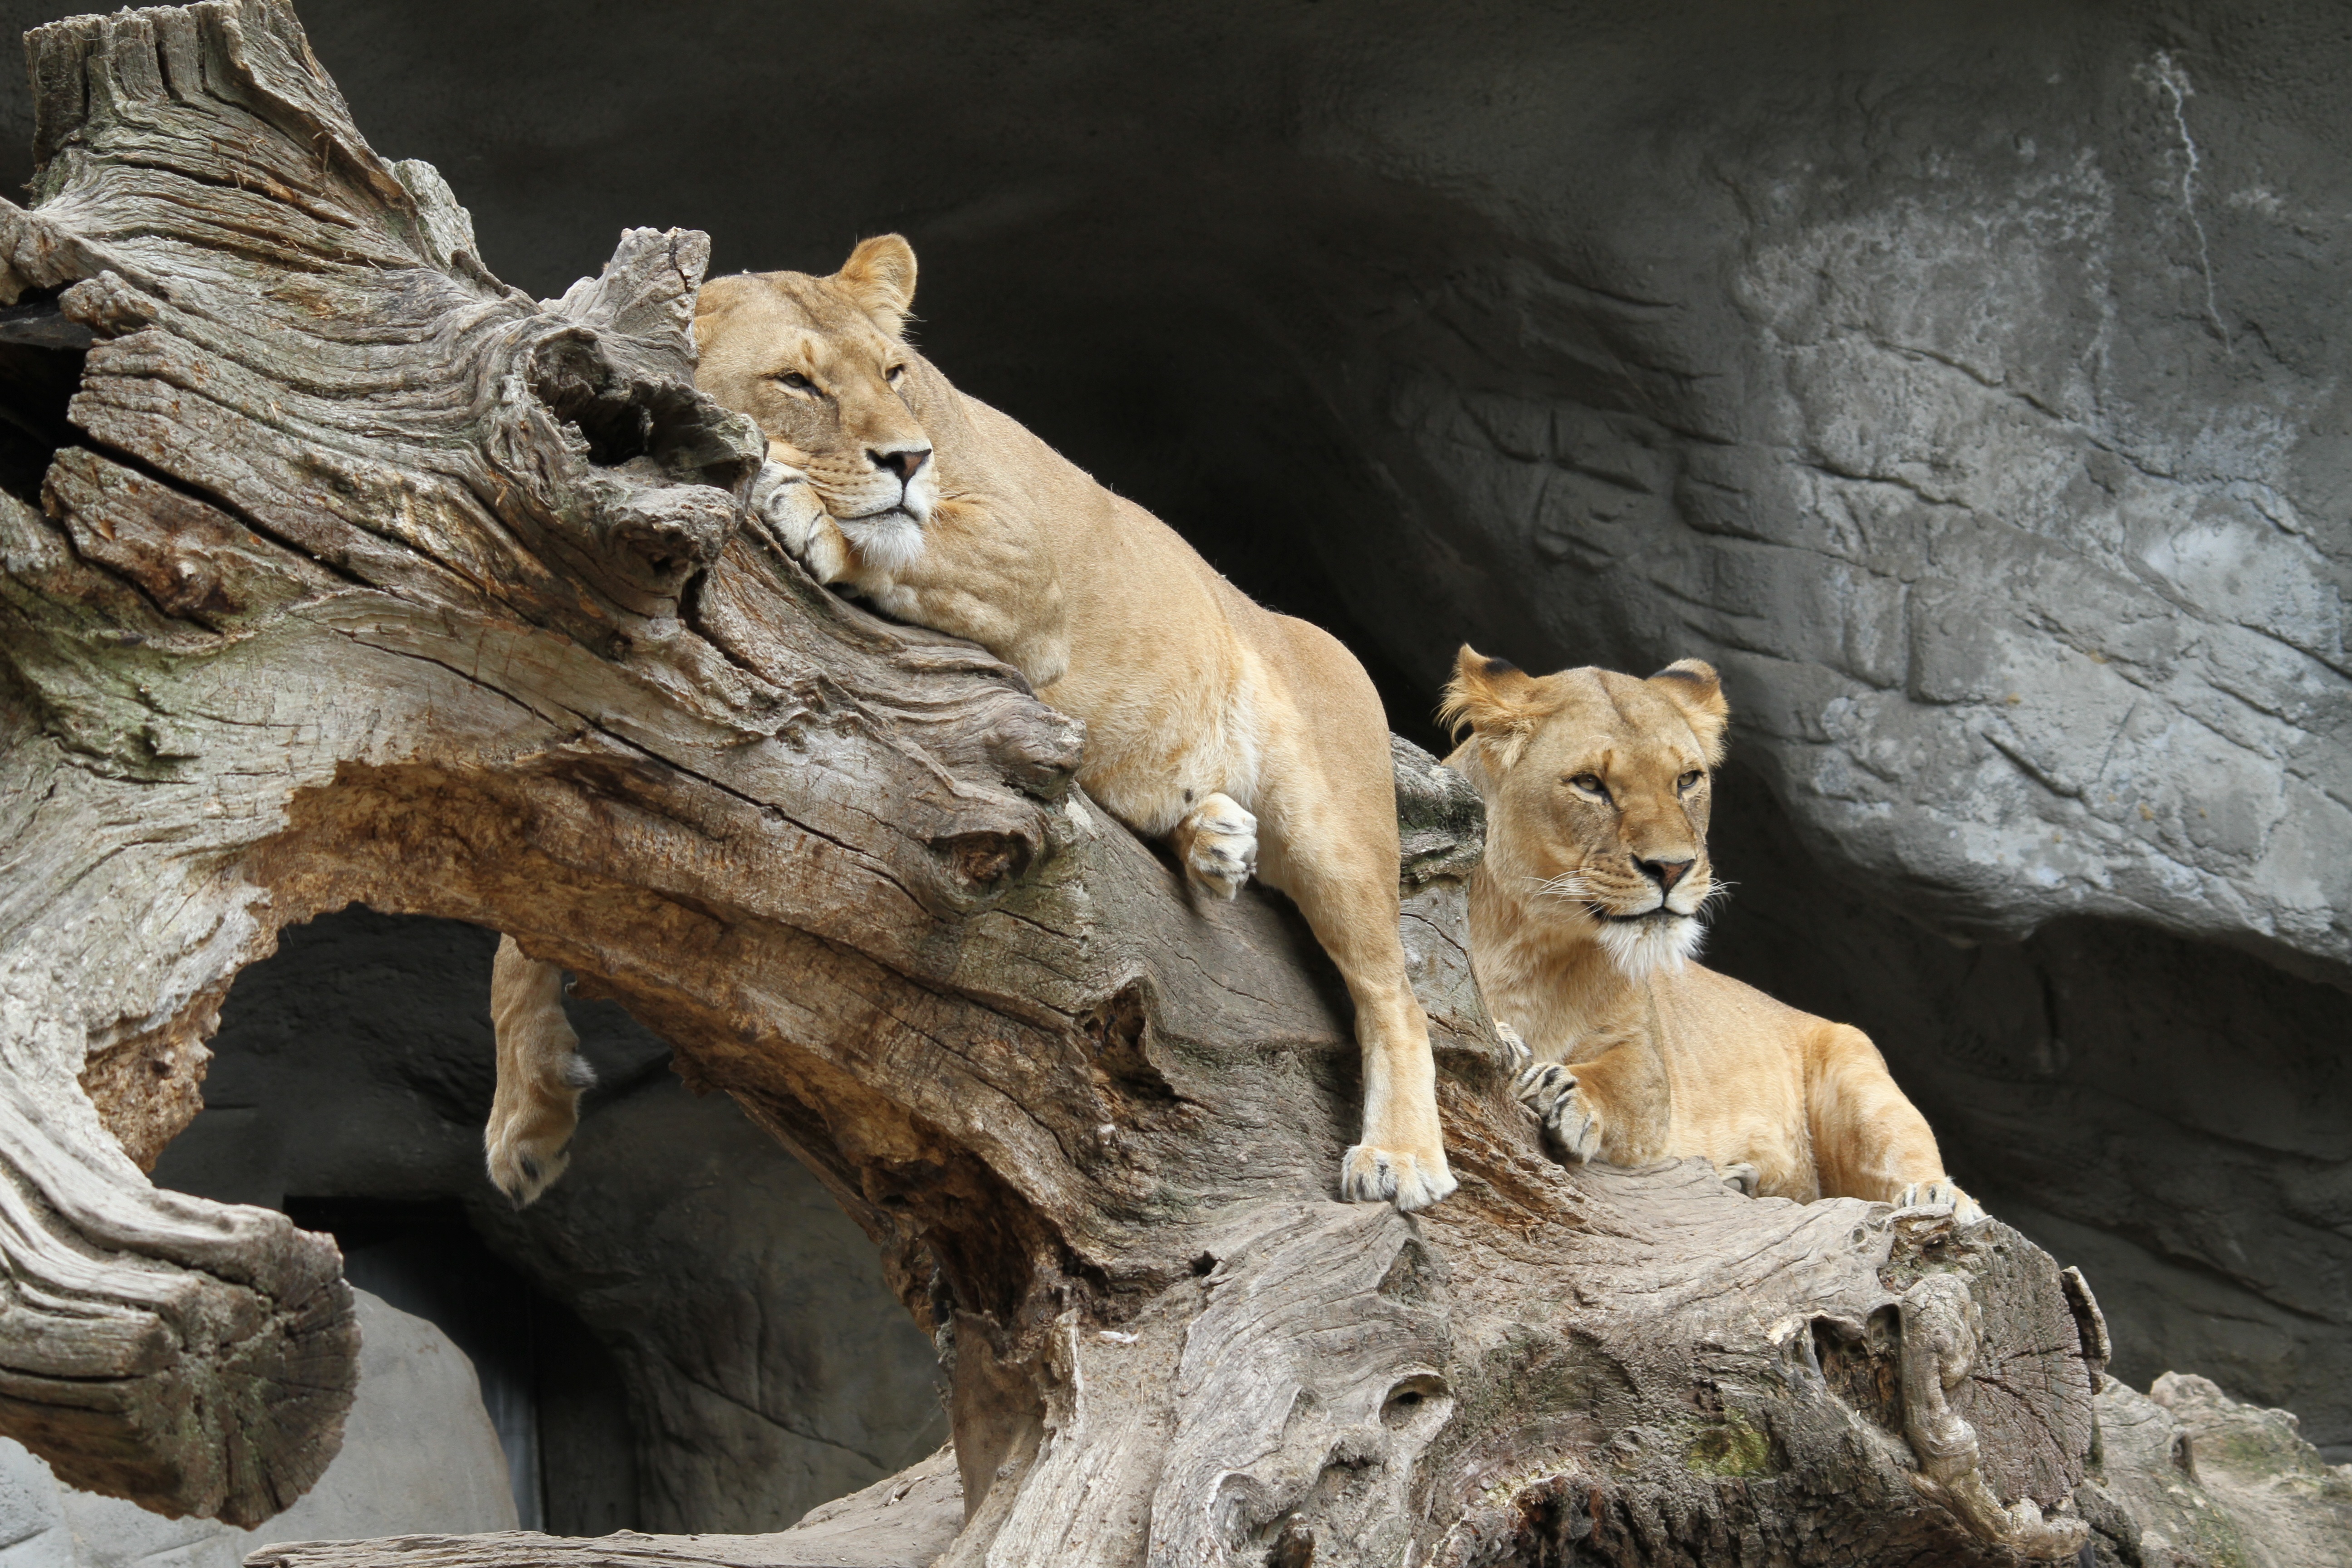
recreation, wildlife, zoo, africa, mammal, predator, fauna, lion, wildcat, serengeti, big cats, outdoor recreation, cat like mammal